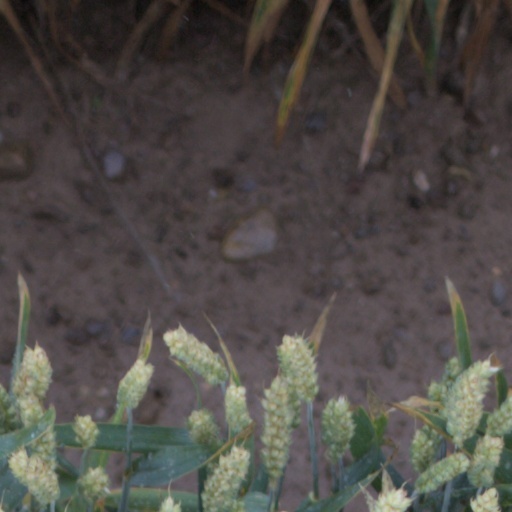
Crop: wheat